Nachmanides

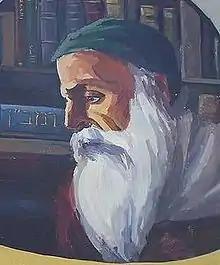
21st-century artistic depiction of Nachmanides in Acre

Moses ben Nachman ( "Mōše ben-Nāḥmān", "Moses son of Nachman"; 1194–1270), commonly known as Nachmanides ("Nakhmanídēs"), and also referred to by the acronym Ramban and by the contemporary nickname Bonastruc ça Porta (literally "Mazel Tov near the Gate", see ), was a leading medieval Jewish scholar, Catalan rabbi, philosopher, physician, kabbalist, and biblical commentator. He was raised, studied, and lived for most of his life in Girona, Catalonia. He is also considered to be an important figure in the re-establishment of the Jewish community in Jerusalem following its destruction by the Crusaders in 1099.